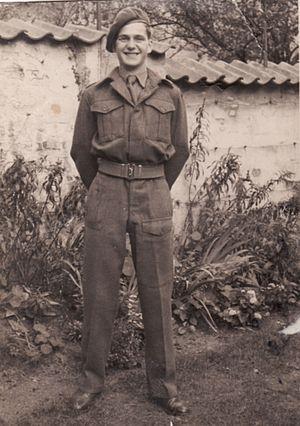
Le Battle dress ou Battledress a d'abord été l'uniforme porté par l'armée britannique et les forces armées de l'Empire et du Commonwealth pendant la Seconde Guerre mondiale après son adoption en 1937.